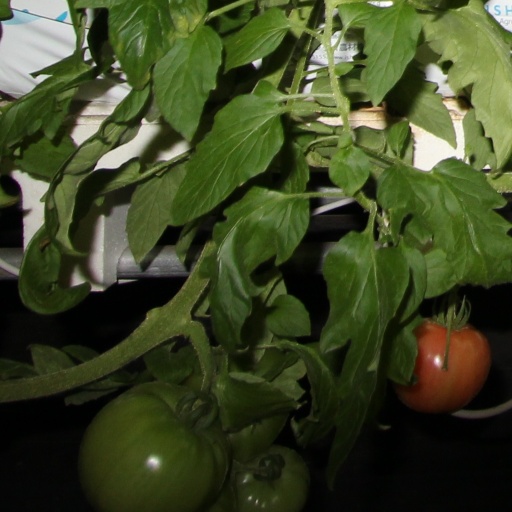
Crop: tomato